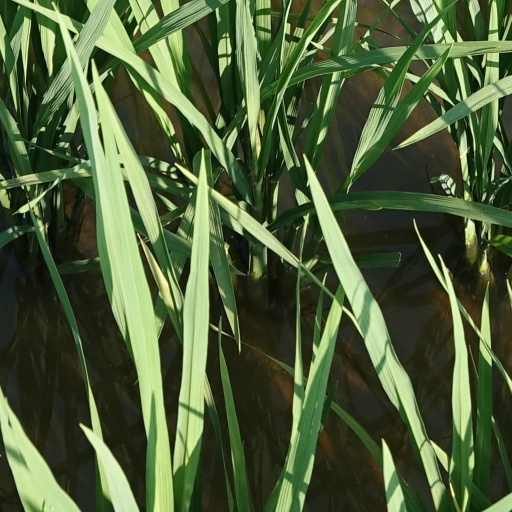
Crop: rice